David Hendrik Chassé

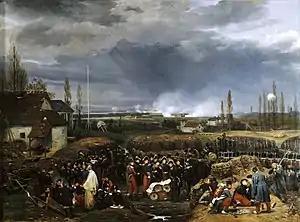
"The Siege of Antwerp" by Horace Vernet

At the battle of Waterloo Chassé's third division was part of the First Netherlands Corps under the Prince of Orange in the right-center of the Duke of Wellington's Anglo-Allied army. As Wellington, who had often fought against Chassé in Spain, was still apprehensive about his military skill, the third division was placed in and around the town of Braine l'Alleud, behind the right wing. However, Chassé was soon called up to move his division behind the center, as no further attacks were expected in that sector.